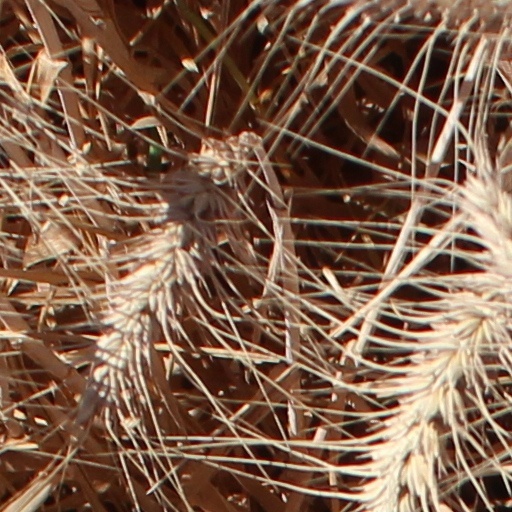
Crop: wheat